Glen Boughton

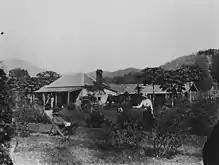
Glen Boughton dairy farm, circa 1890. The man in the deck chair may be John Hill.

Contrary to the Queensland Government's usual guidelines on locality boundaries, Glen Boughton is a locality entirely within another locality (East Trinity).